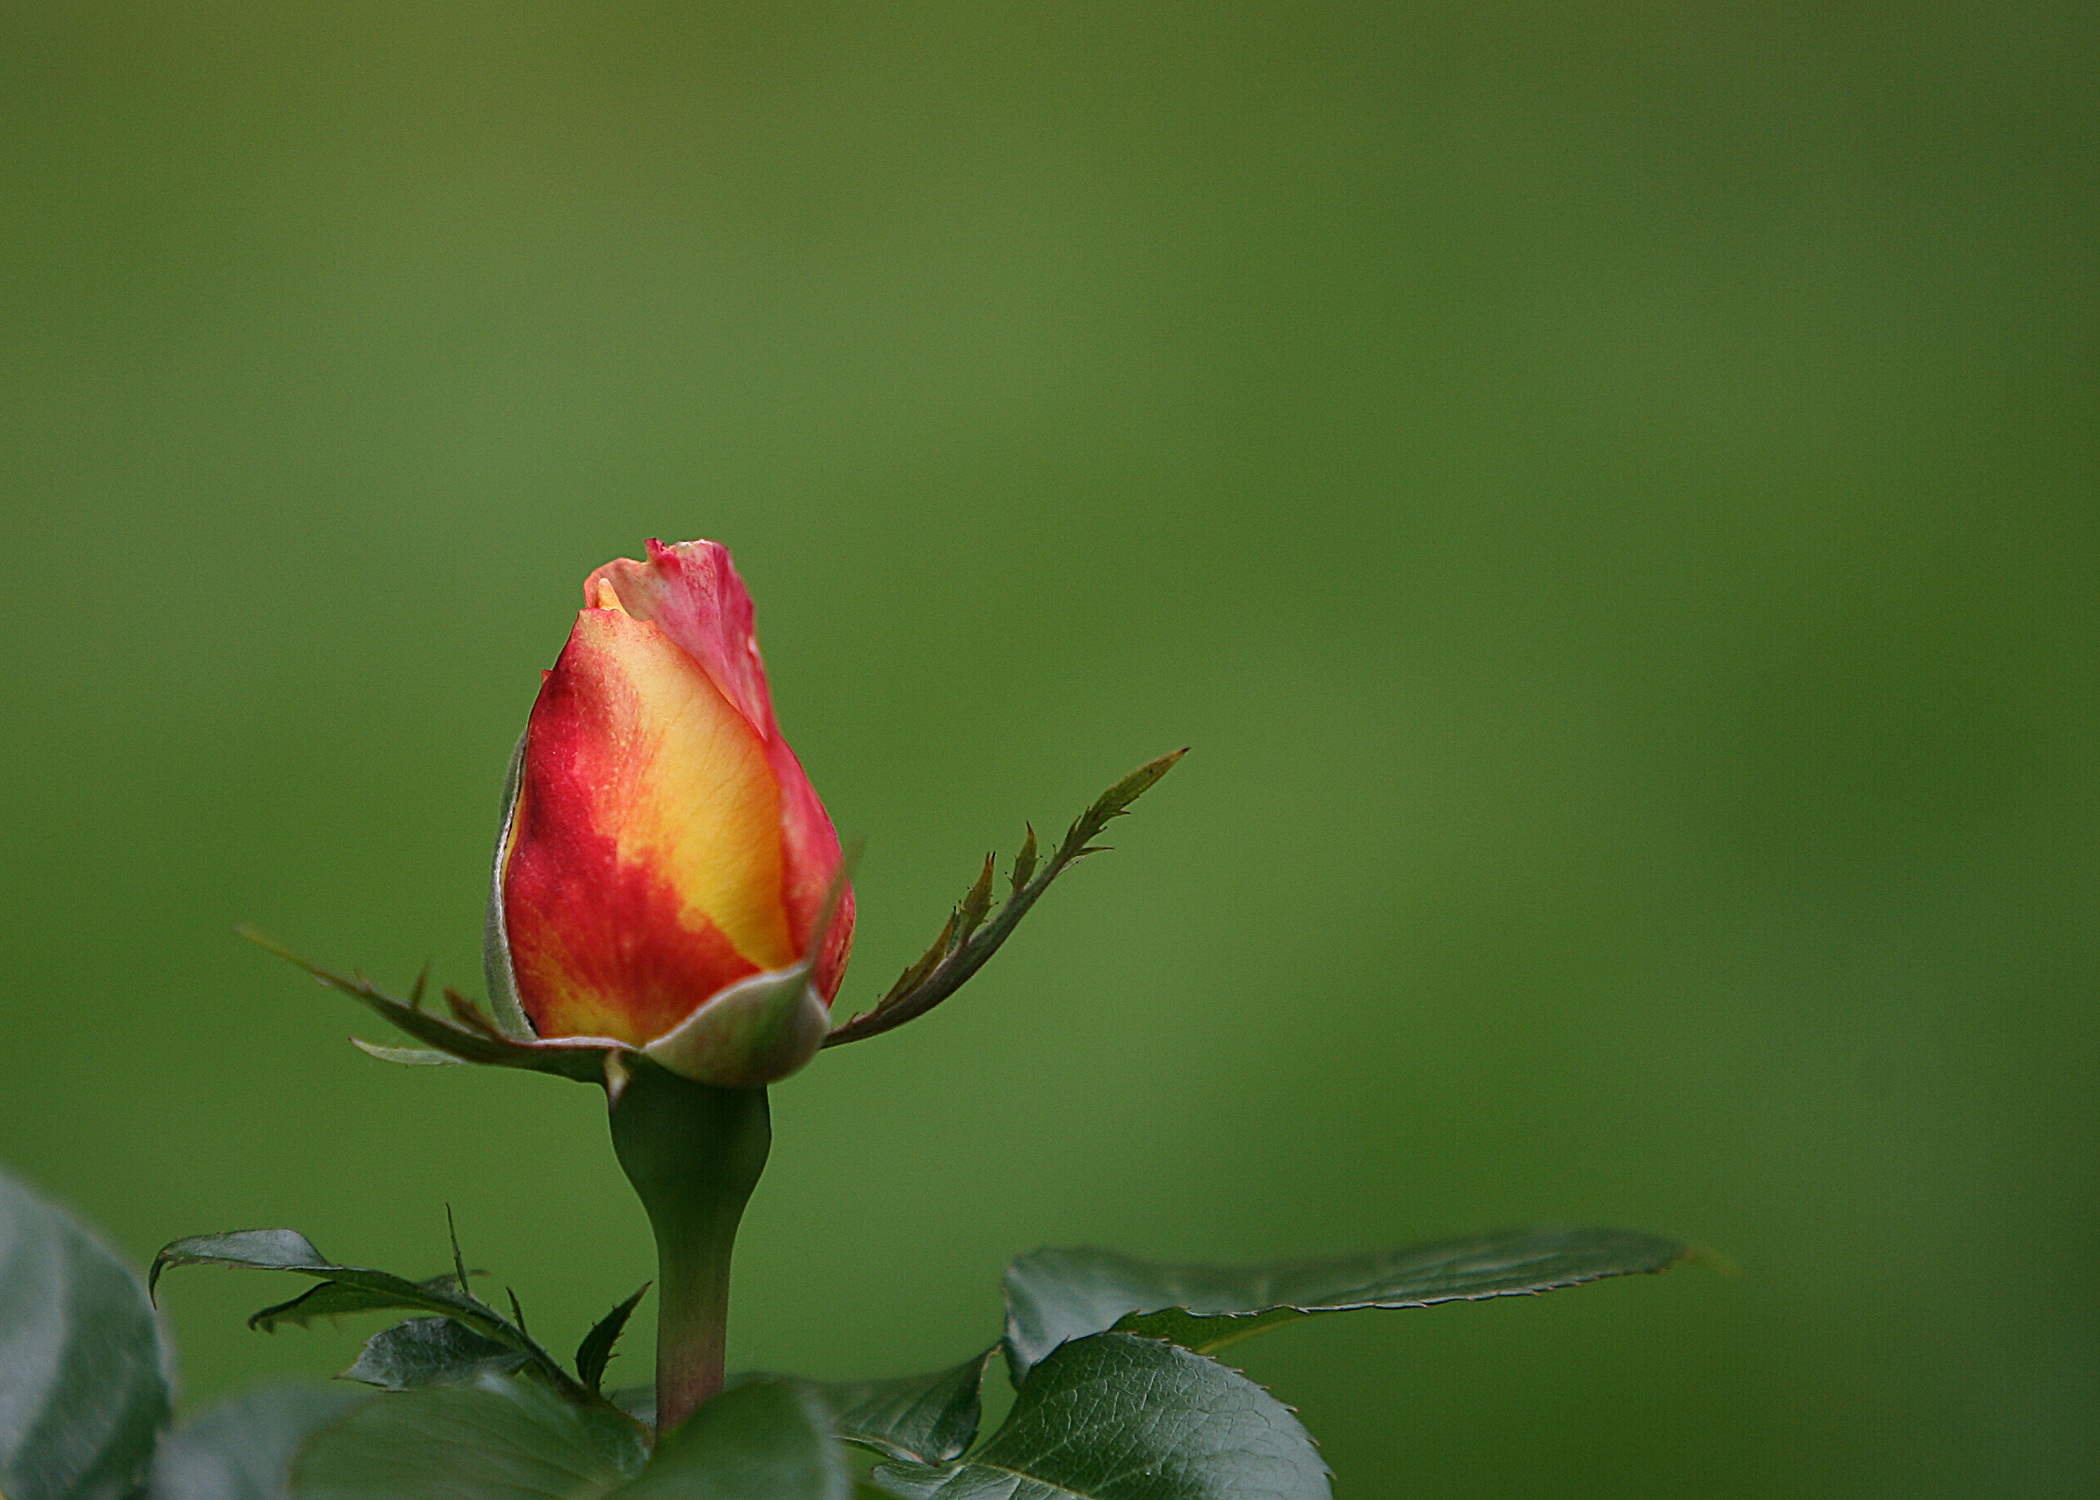
nature, branch, blossom, plant, photography, leaf, flower, petal, bloom, rose, green, fresh, botany, blooming, garden, pink, flora, close up, bud, blossoming, macro photography, flowering plant, garden roses, rose family, plant stem, land plant